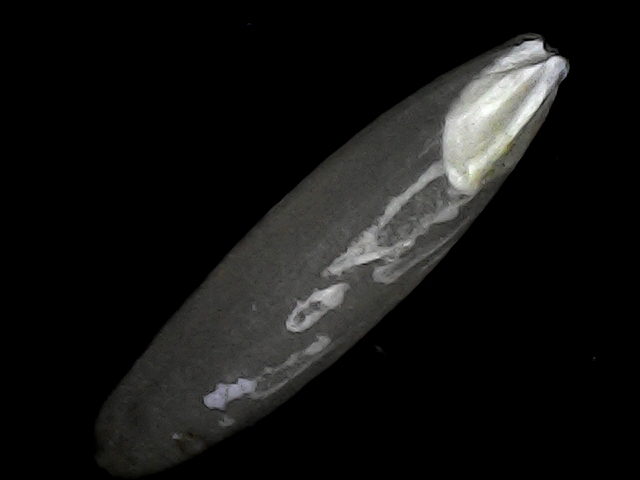
Rice variety: BRRI102